Neglected tropical diseases

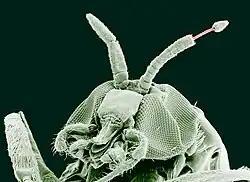

Onchocerciasis is also known as river blindness. There are 20.9 million people infected, and prevalence is higher in rural areas. Over 99 percent of cases are in sub-Saharan Africa. It causes blindness, skin rashes, lesions, intense itching, and skin depigmentation. It is a vector-borne disease, caused by blackflies infected with filarial worms.